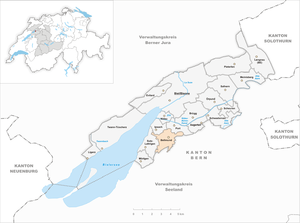
Bellmund, est une commune suisse du canton de Berne, située dans l'arrondissement administratif de Bienne.